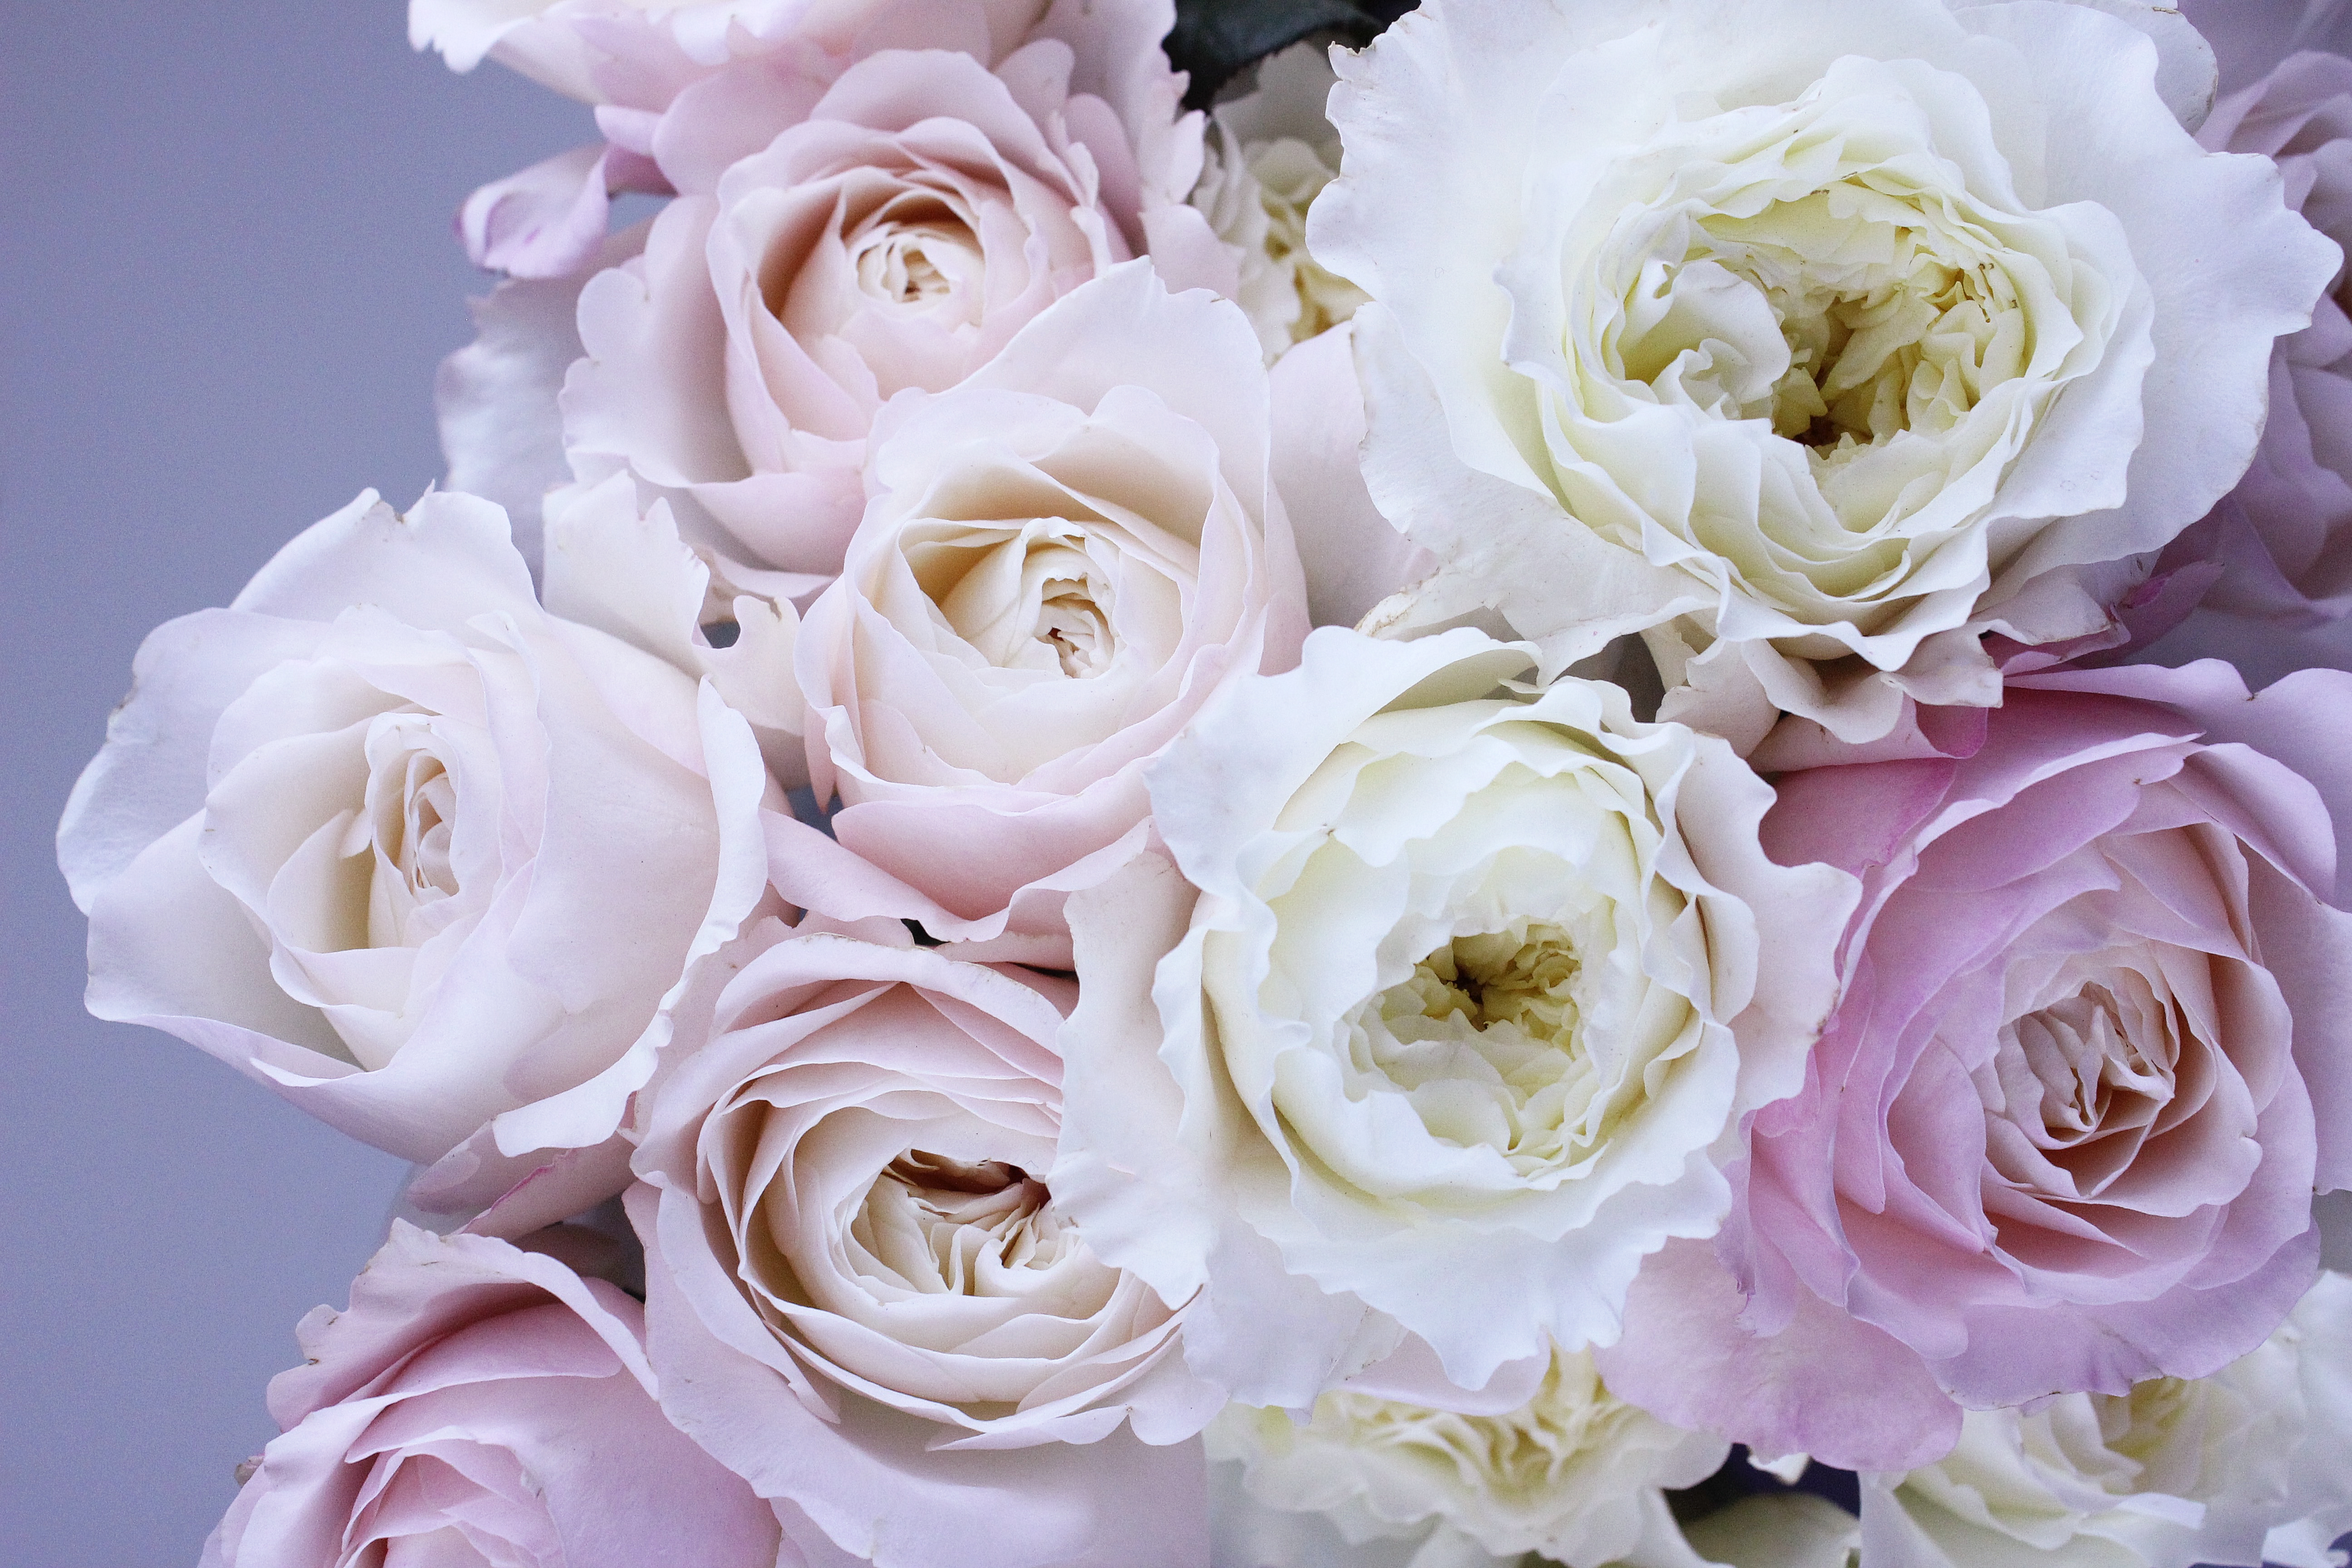
blossom, plant, flower, petal, bloom, bouquet, rose, macro, pink, flora, flowers, roses, pastel, petals, floristry, flowering plant, garden roses, rose family, flower bouquet, cut flowers, floral design, land plant, flower arranging